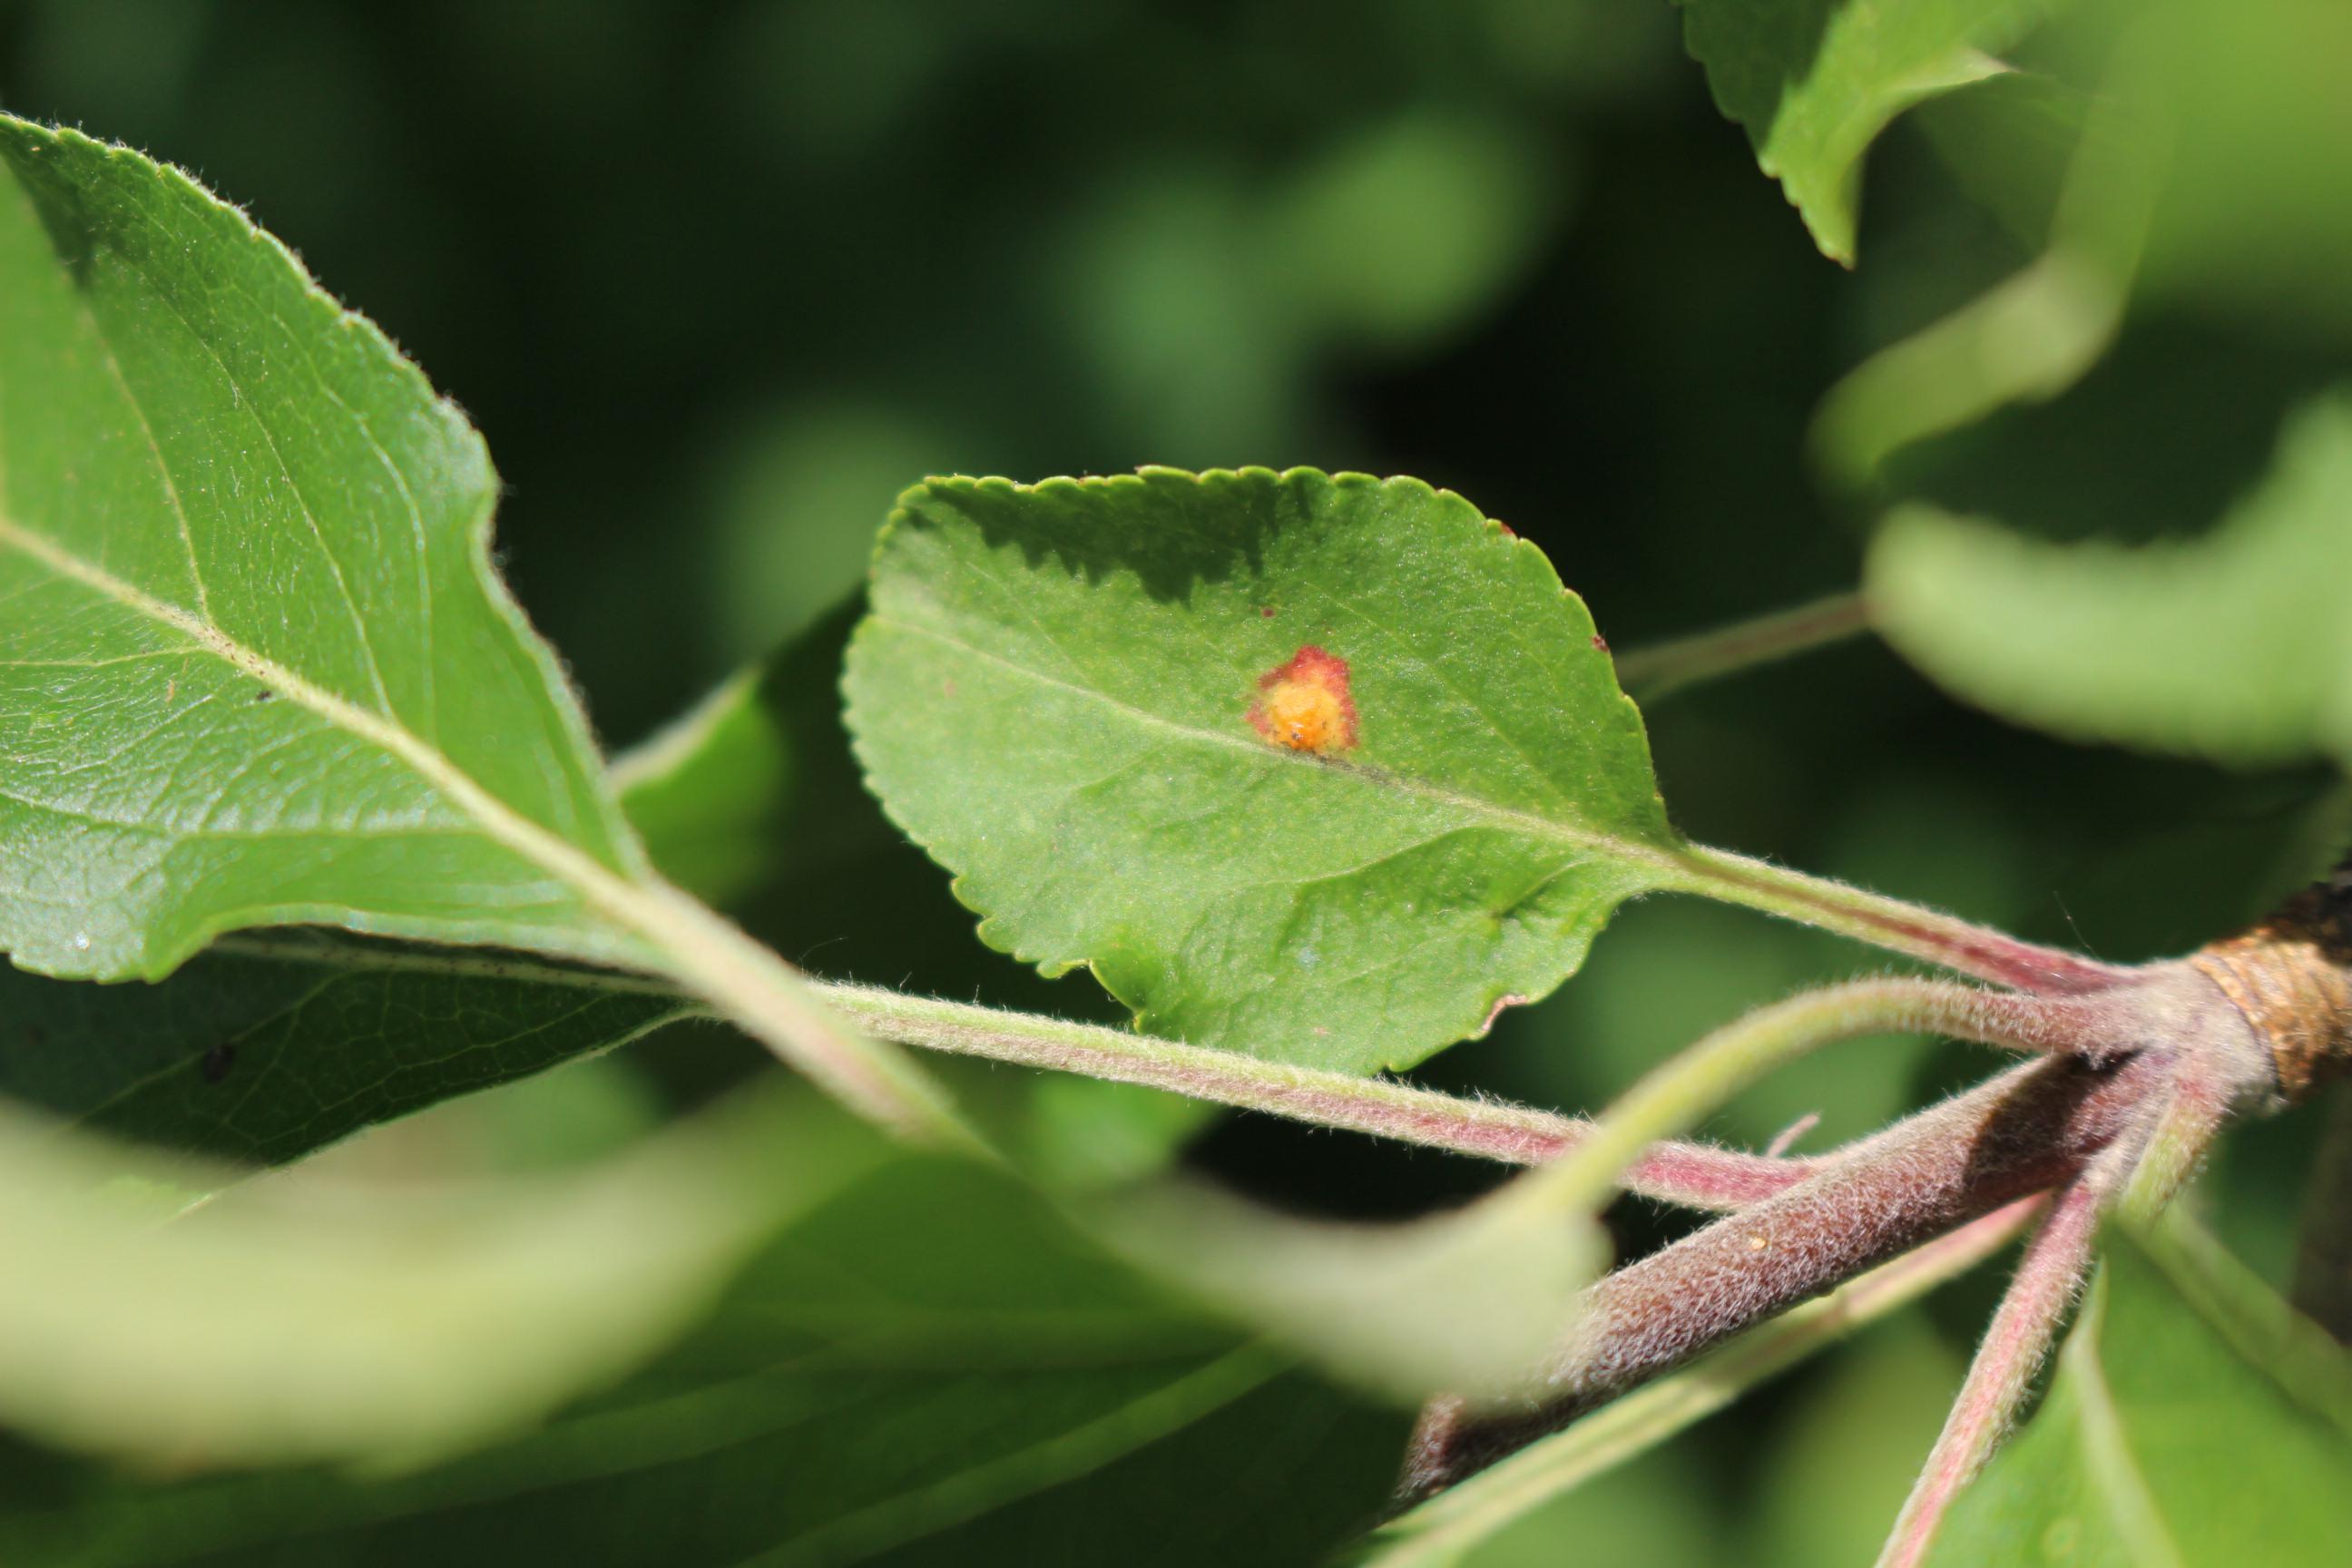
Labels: rust